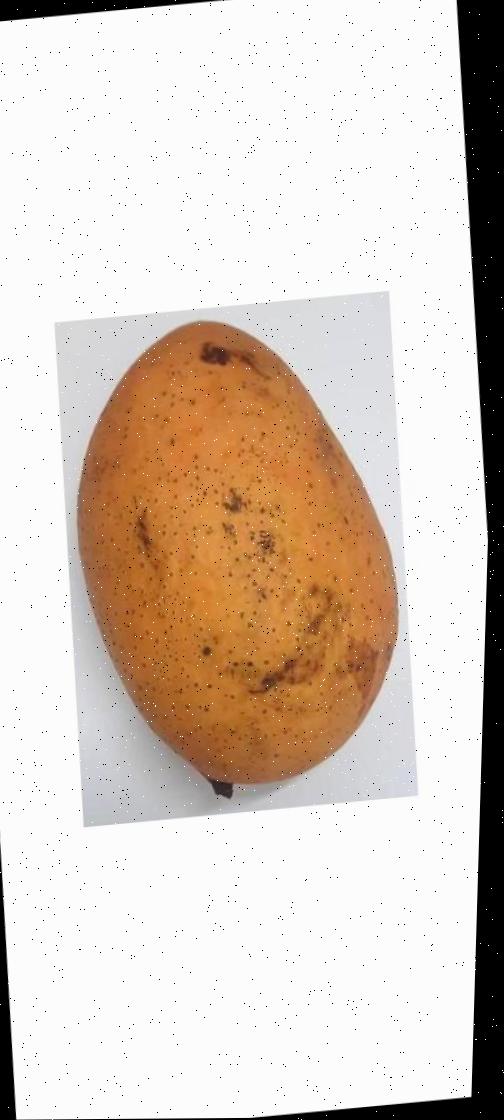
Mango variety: Ashshina Classic